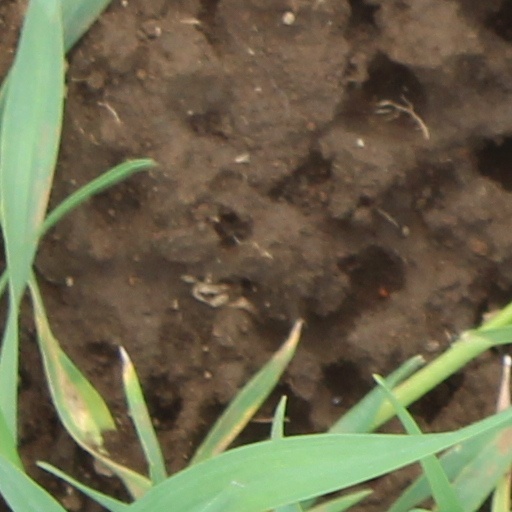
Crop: wheat